Bob Einstein

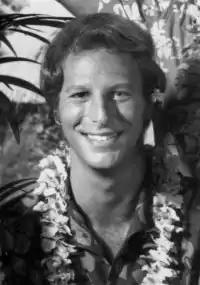
Einstein in the unsold television pilot "Three for Tahiti", 1970

Stewart Robert Einstein (November 20, 1942January 2, 2019) was an American actor, comedy writer, and producer. He created and performed the satirical stuntman character Super Dave Osborne, and was also known for his roles as Marty Funkhouser in "Curb Your Enthusiasm" and Larry Middleman on "Arrested Development".